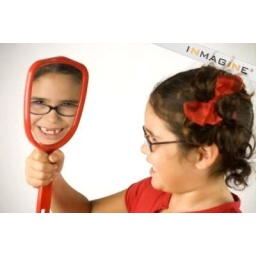
young girl in mirror